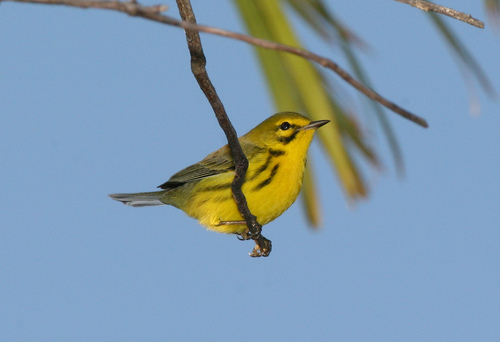
this is a yellow bird with a grey wing and black streaks on its side.
a small bird will yellow on the underside of its body and a more dark mustard color on the topside.
the bird has a small black bill and a yellow breast.
this small bird is almost all yellow, the bill is short, black and pointed and the eyebrow and cheek patch are black.
this bird has a speckled belly and breast with a short pointy bill.
this bird is yellow and black and has a very short beak.
this bird is yellow with black and has a very short beak.
a bird with black eyes and bill, a yellow throat, breast, and belly with darker yellow wings.
this bird has wings that are green and has a yellow belly
this bird has a yellow body and black stripes on it's side.
Species: Prairie Warbler